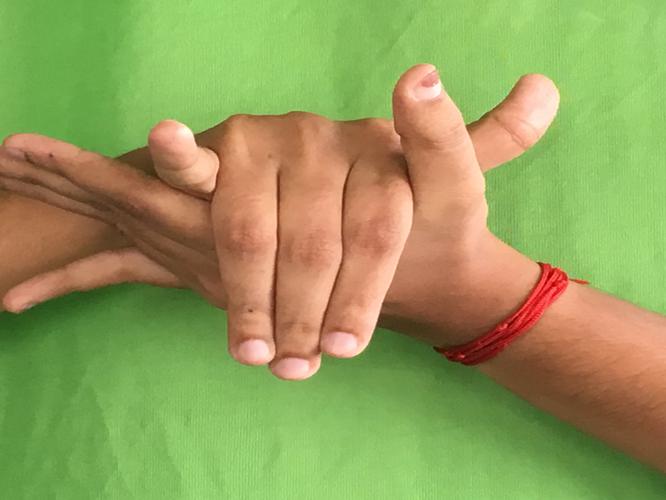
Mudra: Kurma
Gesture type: double_hand